LGBTQ history in Russia

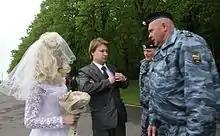
Nikolai Alekseev at the Slavic Pride festival on 16 May 2009—two anti-riot police stopped Alekseev and his partner, a transgender activist from Belarus

The International Gay and Lesbian Symposium and Film Festival took place in Moscow and Leningrad (now Saint Petersburg) from 23 July to 2 August 1991.